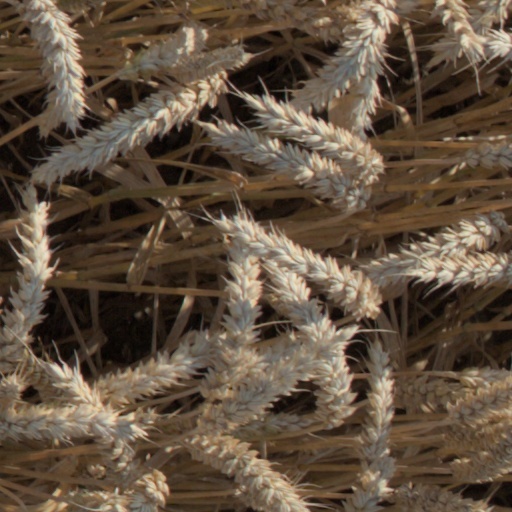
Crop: wheat